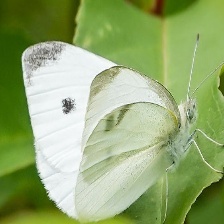
Species: CABBAGE WHITE
Butterfly family (ImageNet category): cabbage_butterfly